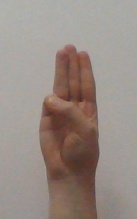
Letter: thaa